Turkey vulture

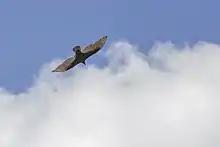
Turkey vulture flying in the Everglades

The turkey vulture is gregarious and roosts in large community groups, breaking away to forage independently during the day. Several hundred vultures may roost communally in groups, which sometimes even include black vultures. It roosts often on dead, leafless trees as well as low-density conifers, and will also roost on man-made structures such as water or microwave towers. Though it nests in caves, it does not enter them except during the breeding season. The turkey vulture lowers its night-time body temperature by about to , becoming slightly hypothermic.